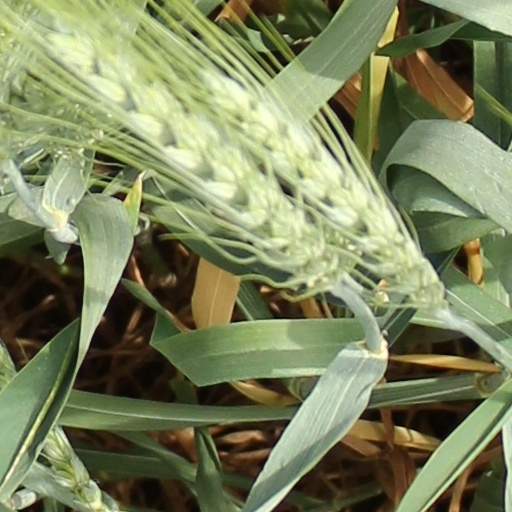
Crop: wheat